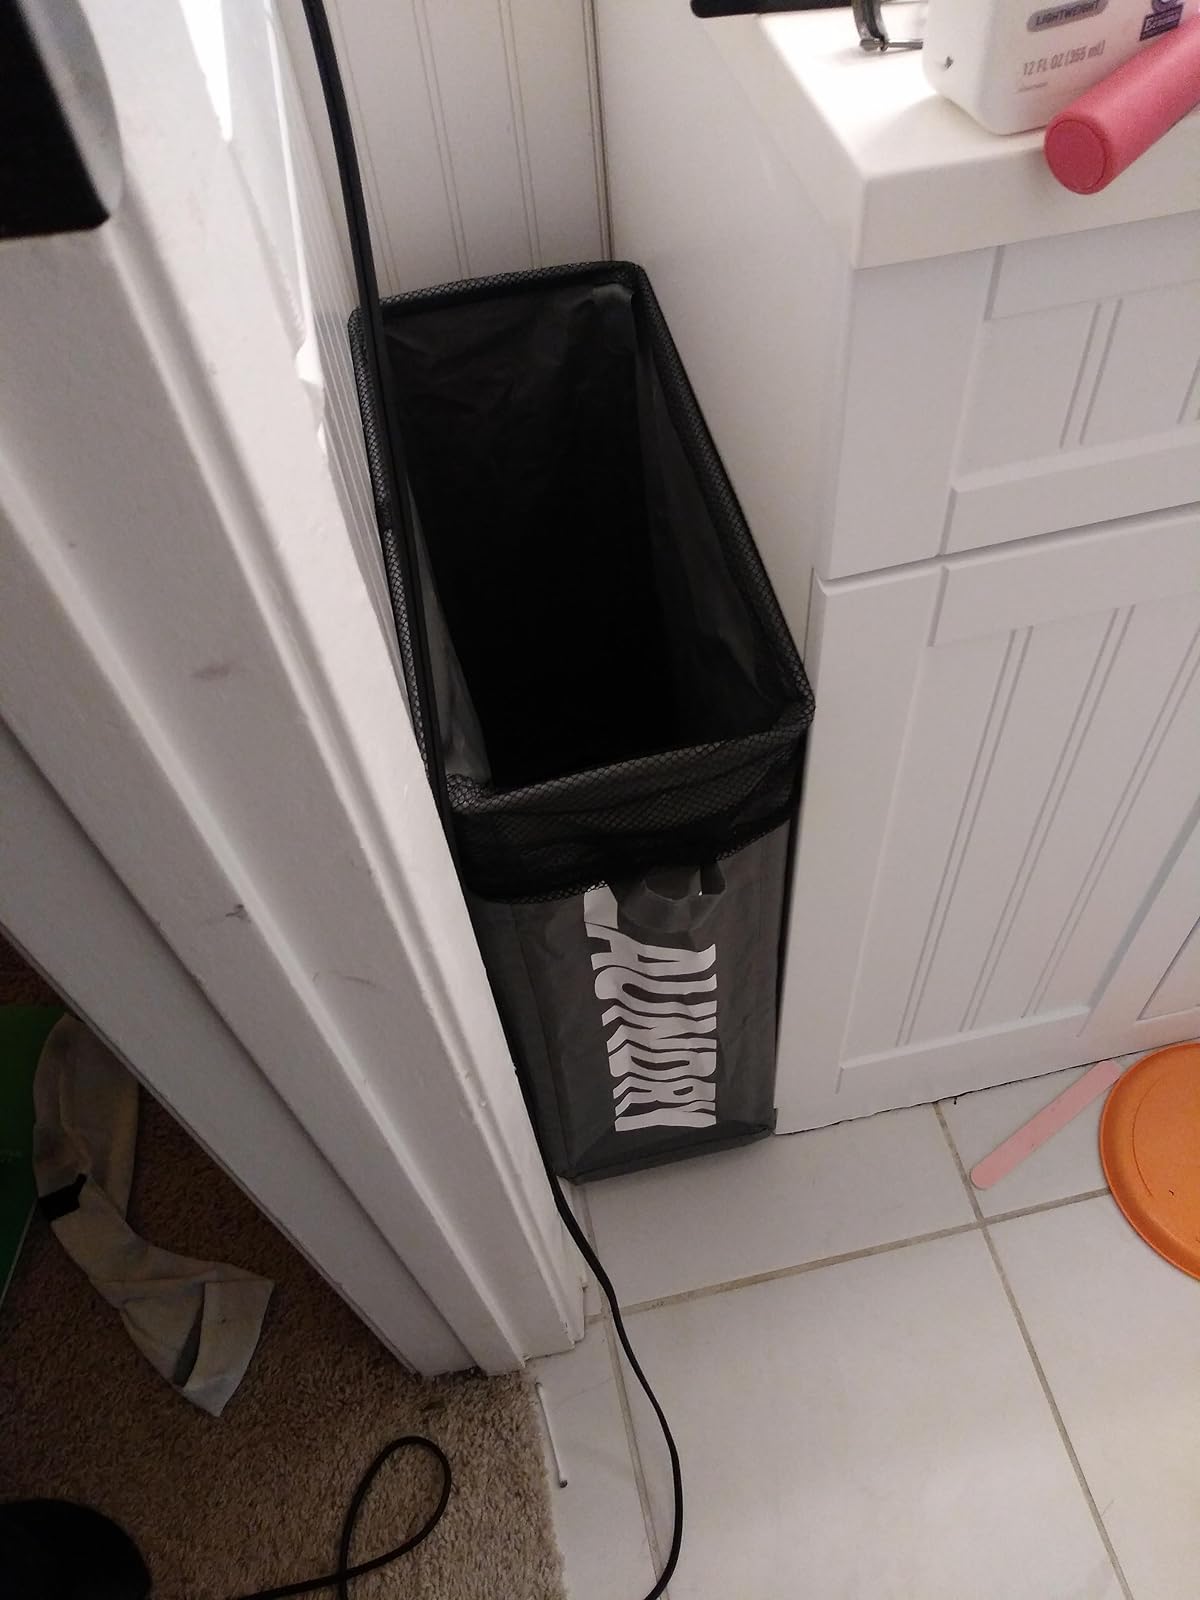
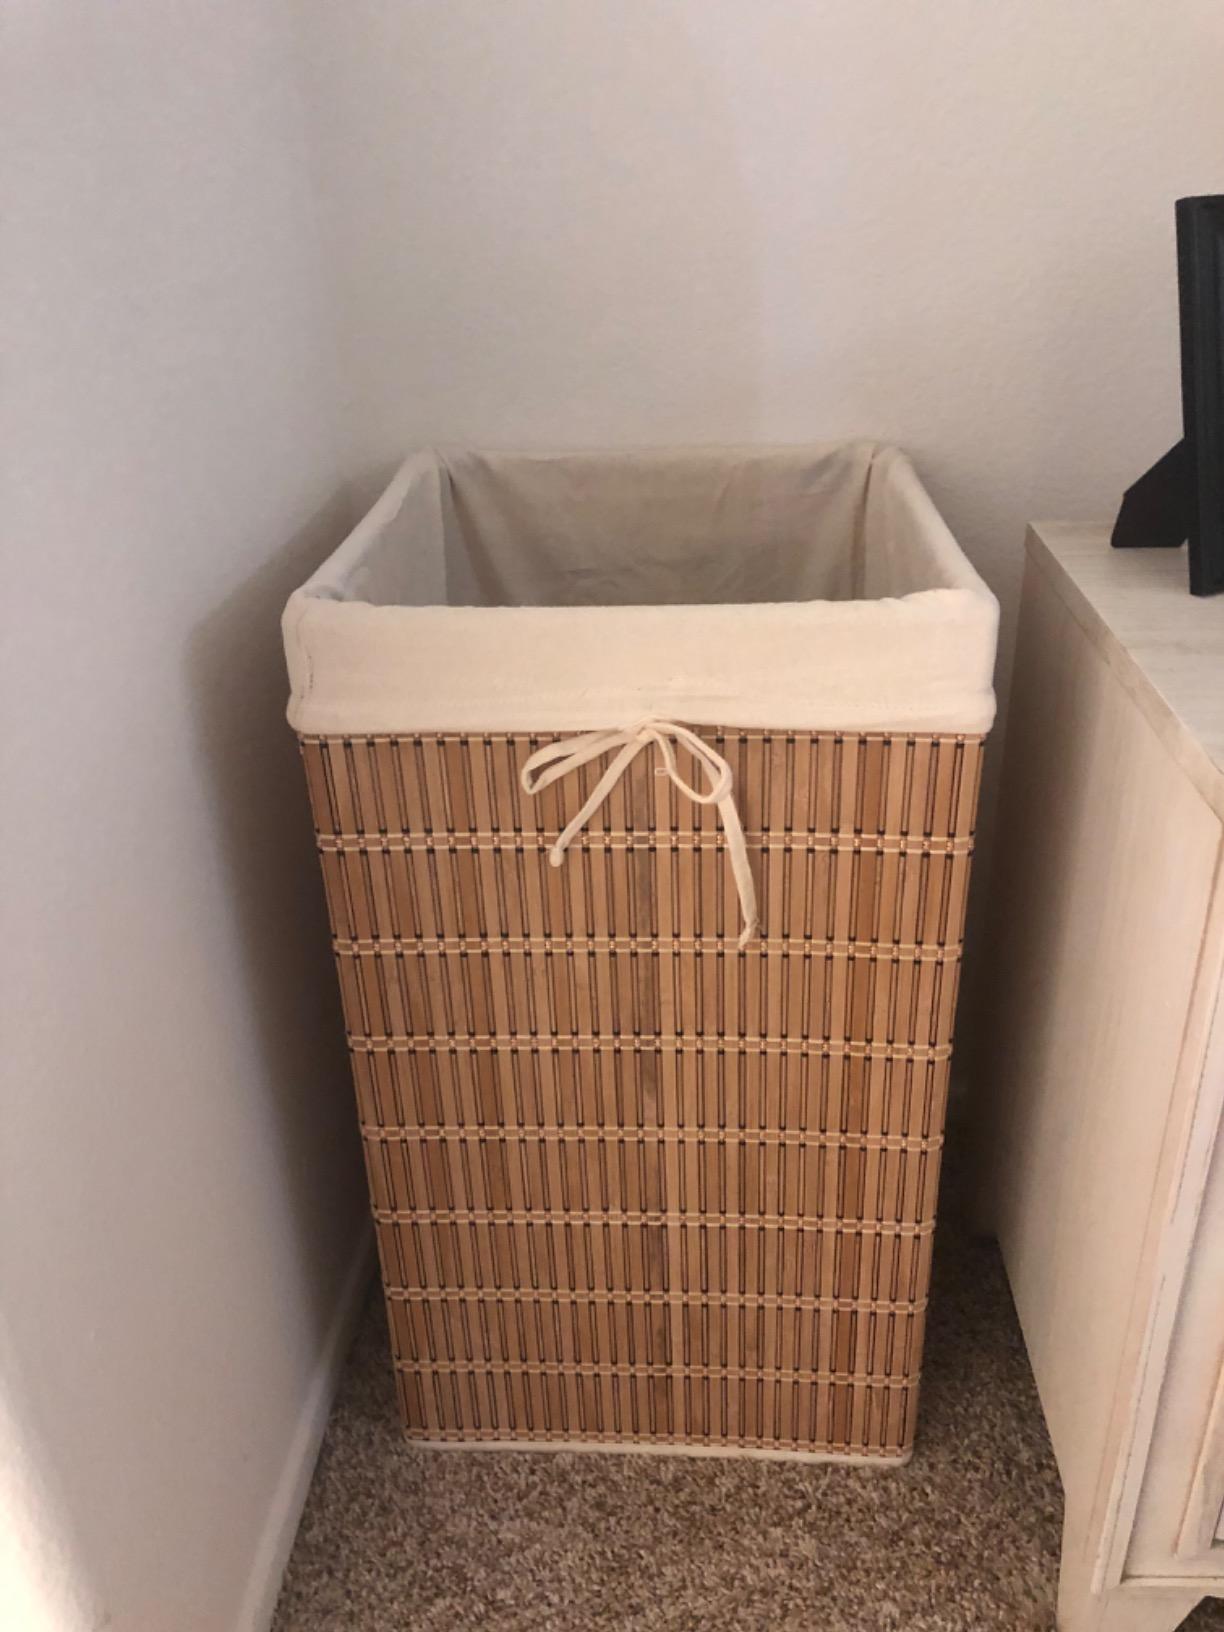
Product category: items_hamper
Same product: no